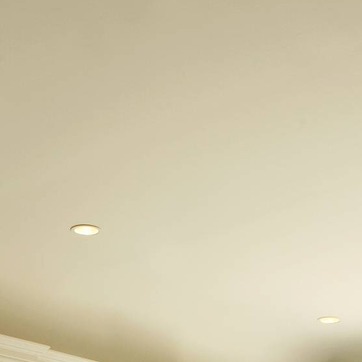
Material: painted